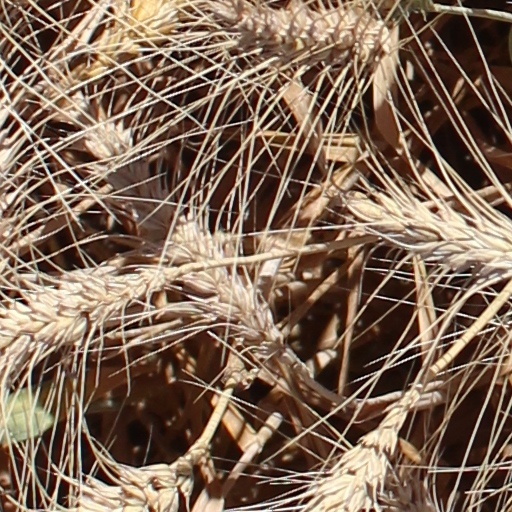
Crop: wheat